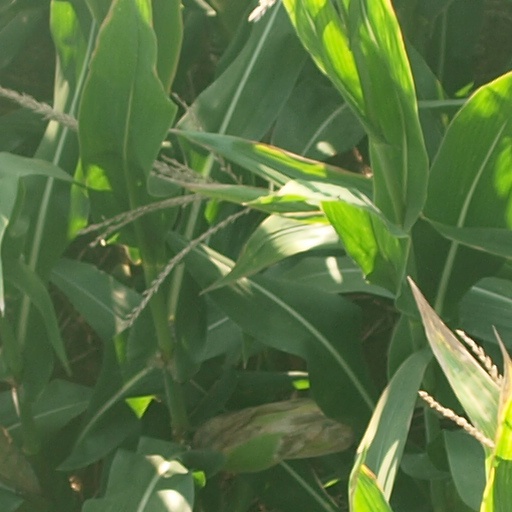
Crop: maize; corn